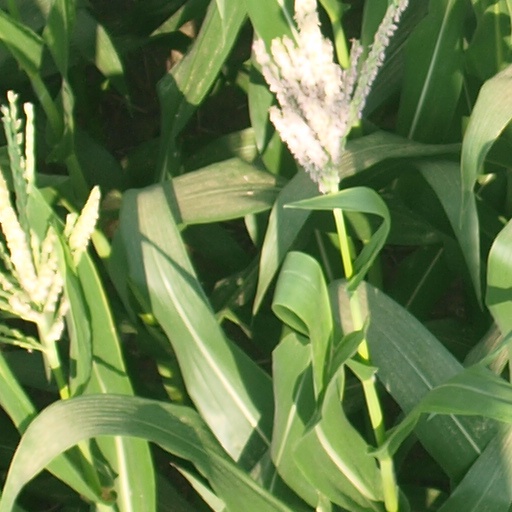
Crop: maize; corn